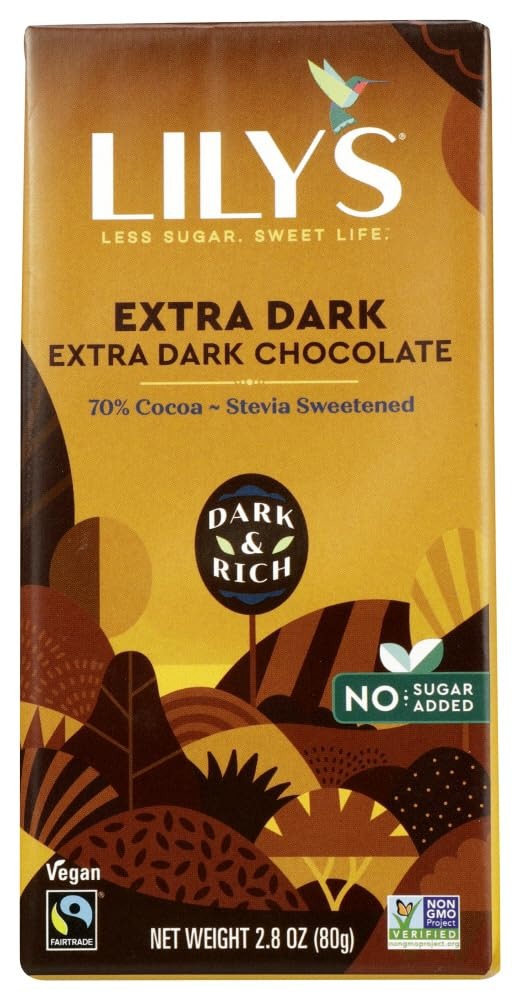
Item Name: Lily's Sweets Extra Dark Chocolate, Stevia Sweetened, Vegan, Non GMO, 2.8 Ounce (Pack of 6)6
Value: 16.8
Unit: Ounce

Price: 4.6